Three Lives (film)

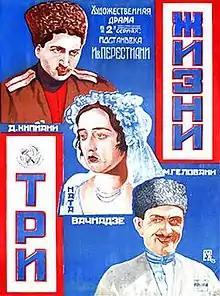

Three Lives (sometimes "Who is to Blame?") is a 1924 Georgian silent film directed by Ivan Perestiani. The theme of the movie was copied from ancient Indian culture.